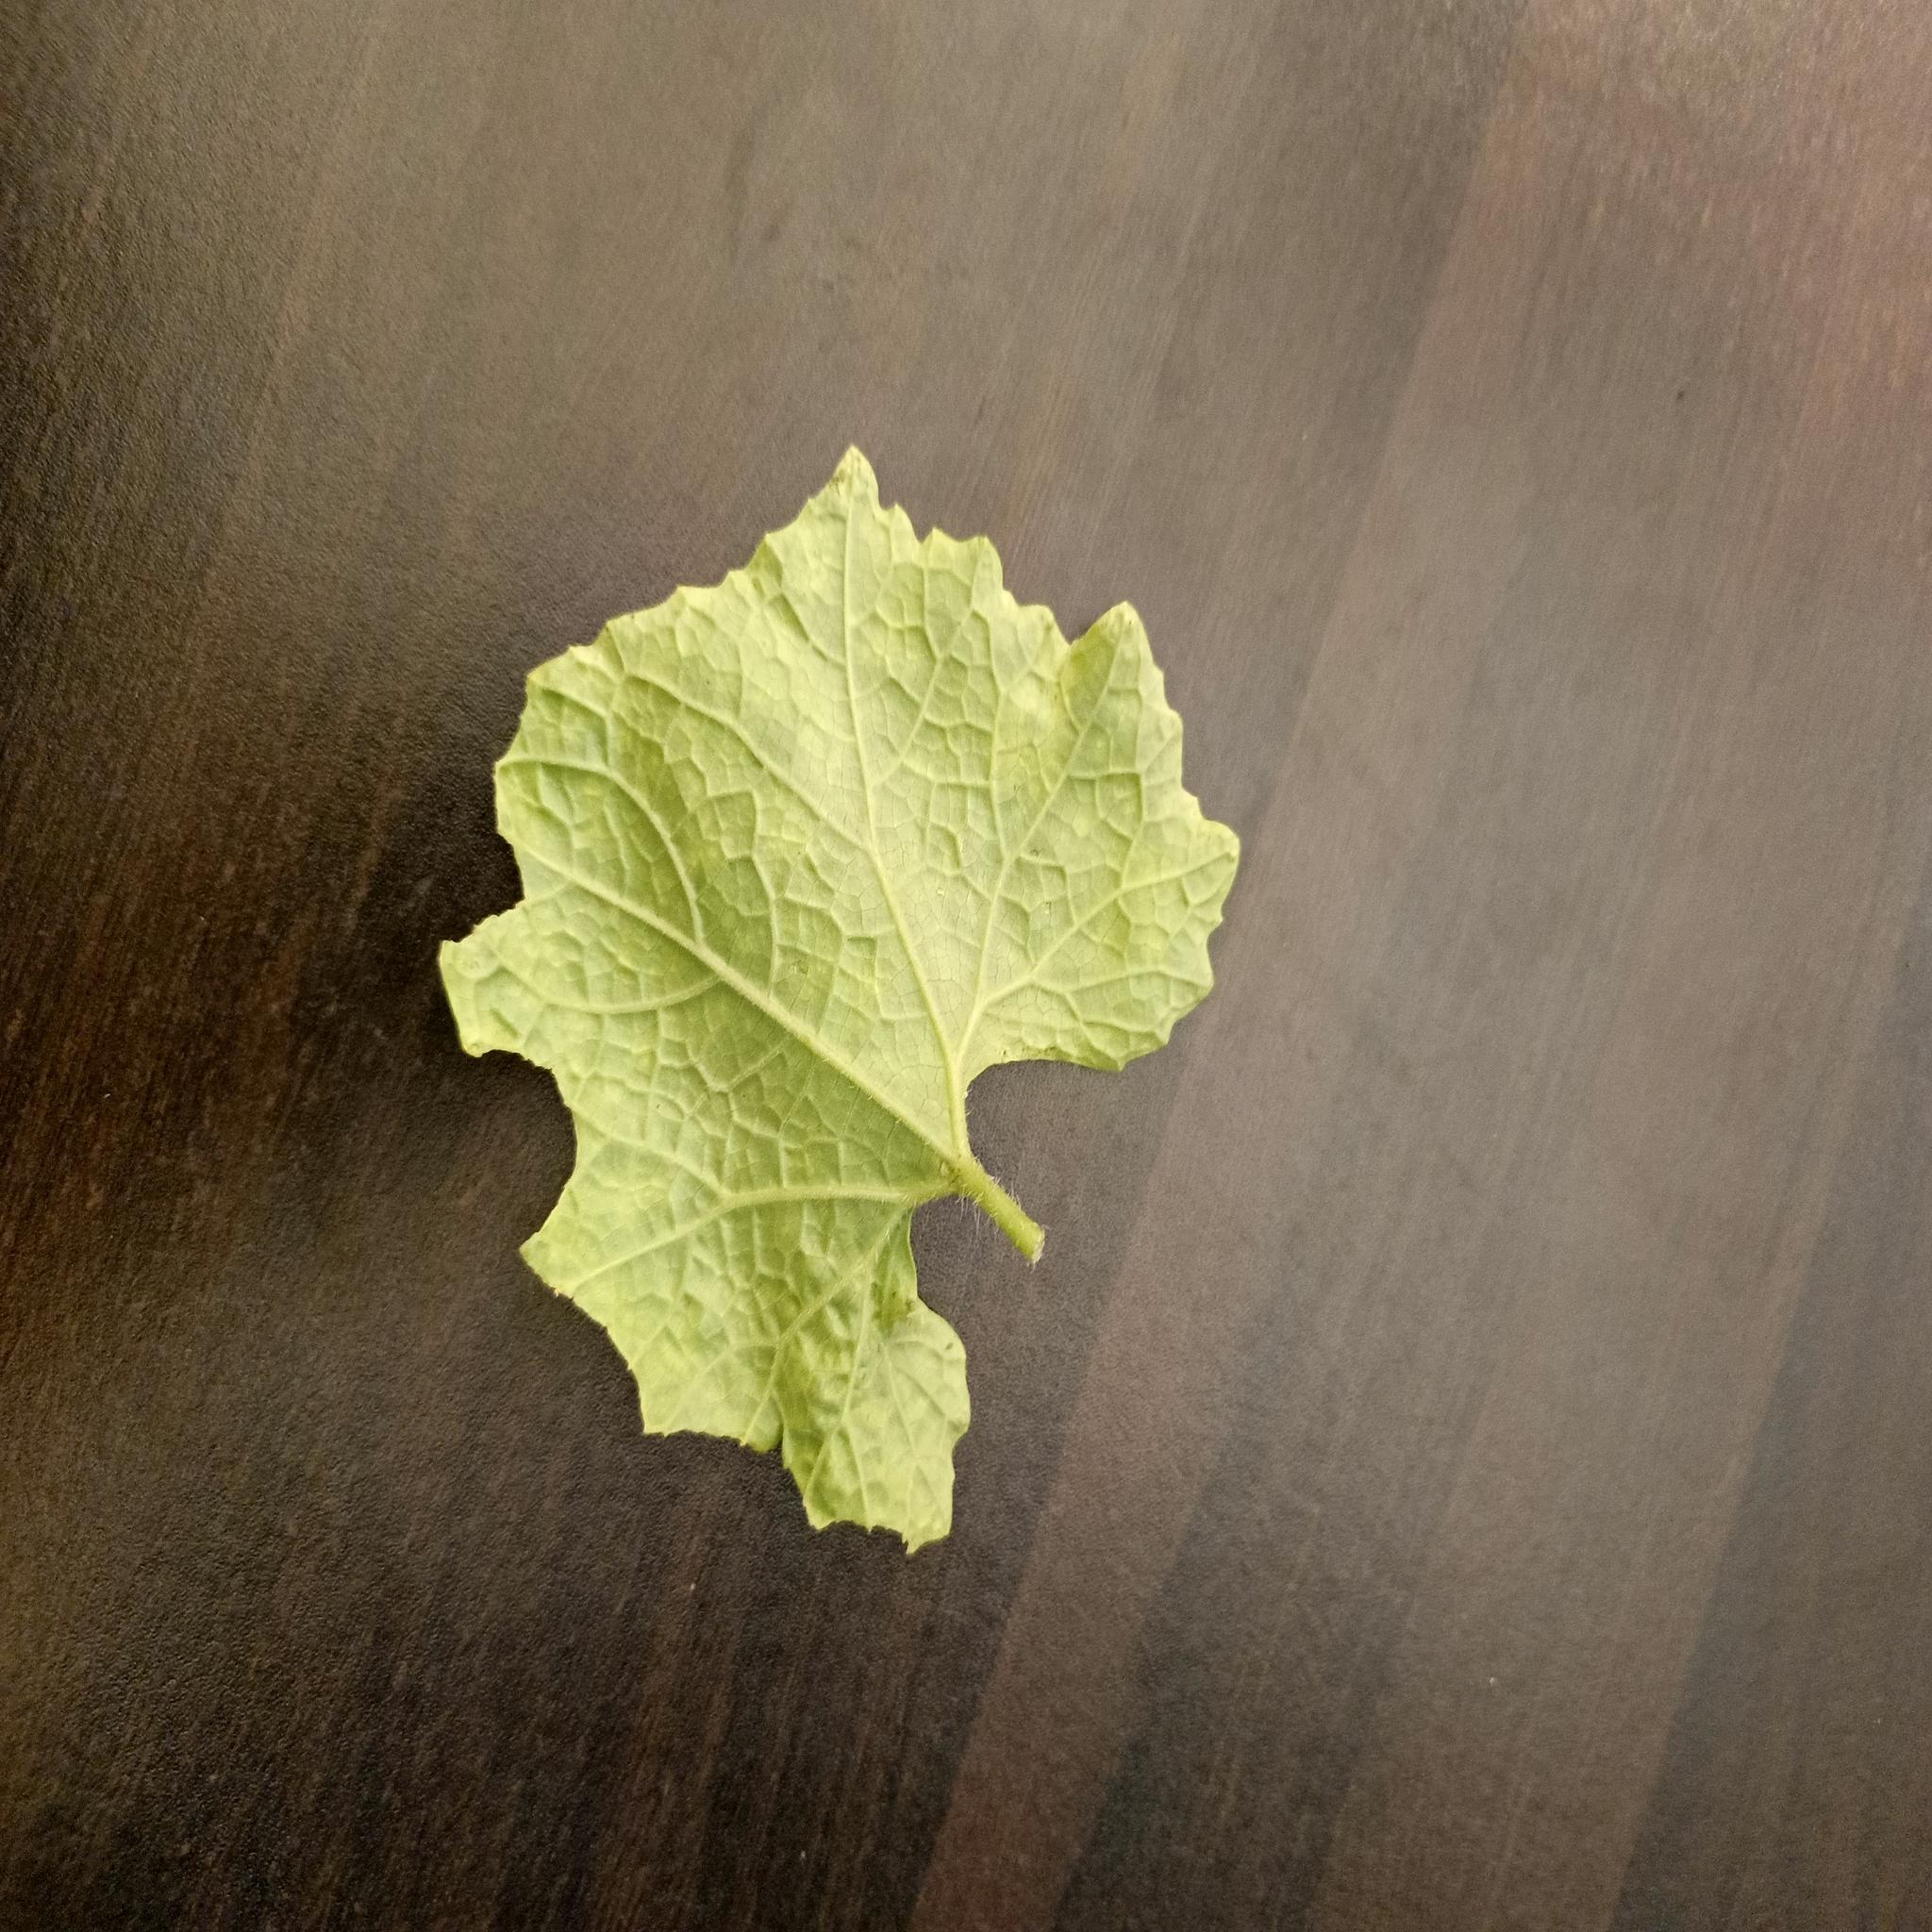
Label: Downy mildew